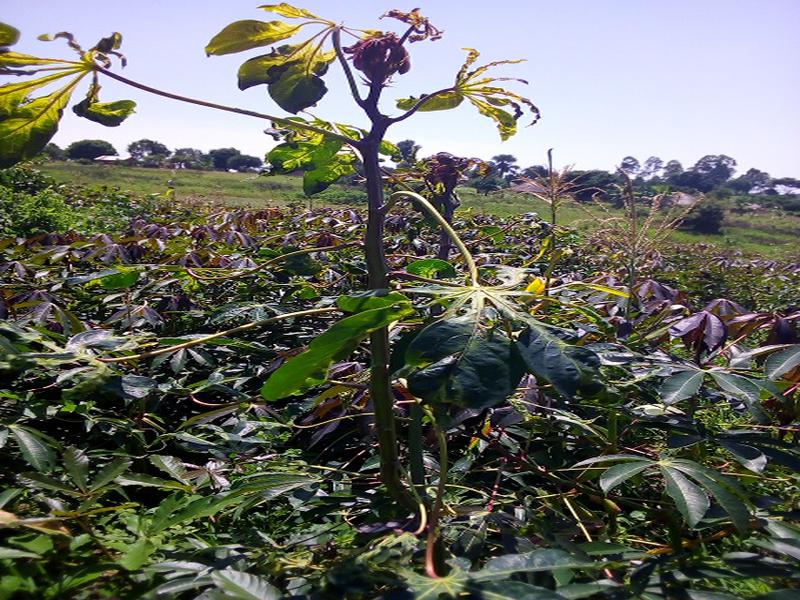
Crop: cassava
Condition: mosaic_disease